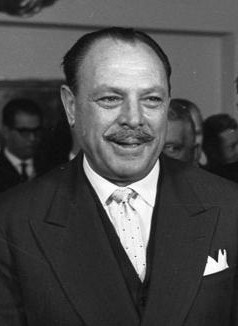
โมฮัมหมัด อัยยุบข่าน

จอมพล โมฮัมหมัด อัยยุบข่าน (Mohammad Ayub Khan; ) เป็นผู้นำทางทหารและการเมืองในปากีสถาน เขาทำรัฐประหารยึดอำนาจรัฐในเดือนตุลาคม พ.ศ. 2501 และขึ้นเป็นประธานาธิบดีของปากีสถาน ระหว่าง พ.ศ. 2501 – 2512 จนเกิดการประท้วงใน พ.ศ. 2512 จึงลาออกจากตำแหน่ง
== ประวัติ ==
ข่านเกิดเมื่อ 14 พฤษภาคม พ.ศ. 2450 ในตำบลฮาซาราห่างจากราวัลปินดีไปราว 80 กม. บรรพบุรุษของเขาอพยพมาจากอัฟกานิสถาน เขาเริ่มศึกษาศาสนาอิสลามในมัสยิด จากนั้น เข้าศึกษาที่มหาวิทยาลัยอะลีการ์ 2 ปี แล้วจึงสมัครเรียนในโรงเรียนนายร้อบแซนเฮิร์ส จนได้เข้าศึกษาใน พ.ศ. 2469 และเข้ารับราชการในกองทหารอังกฤษในอินเดียเมื่อ พ.ศ. 2471 เขาได้เข้าร่วมรบในสงครามโลกครั้งที่สอง ในสมรภูมิที่พม่า หลังจากที่อินเดียและปากีสถานได้รับเอกราช ข่านได้รับราชการต่อในกองทัพบกปากีสถาน และได้เป็นนายพลผู้บัญชาการในปากีสถานตะวันออก ระหว่าง พ.ศ. 2491 – 2492 และได้เป็นผู้บัญชาการทหารบกแห่งปากีสถานใน พ.ศ. 2494
การเสียชีวิตของจินนาห์และลียากัต อาลี ข่านในเวลาใกล้เคียงกันทำให้เกิดปัญหาการเมืองในปากีสถานโดยเฉพาะการร่างรัฐธรรมนูญ จนมีการประกาศใช้ใน พ.ศ. 2499 แต่ก็มีปัญหาช่องว่างมากมาย เมื่อประธานาธิบดีอิสกันเดอร์ มีร์ซา ได้ประกาศยกเลิกรัฐธรรมนูญและประกาศใช้กฎอัยการศึกใน พ.ศ. 2501 ข่านจึงทำรัฐประหาร ในวันที่ 28 ตุลาคมปลดมีร์ซาออกจากตำแหน่ง
ข่านได้เริ่มนำประเทศเข้าสู่การปกครองระบอบประชาธิปไตย และจัดให้มีการเลือกตั้งทั่วประเทศเมื่อ พ.ศ. 2502 และเลือกตั้งประธานาธิบดีใน พ.ศ. 2503 ซึ่งข่านชนะการเลือกตั้งได้เป็นประธานาธิบดี และได้มีการแก้ไขรัฐธรรมนูญใน พ.ศ. 2505 และประกาศยกเลิกกฎอัยการศึกที่ใช้มาตั้งแต่ พ.ศ. 2501 การปกครองของข่านซึ่งประธานาธิบดีมีอำนาจค่อนข้างมากได้เน้นการปฏิรูปประเทศ ส่วนการเมืองระหว่างประเทศได้เป็นพันธมิตรกับสหรัฐ เข้าเป็นสมาชิกซีโต้ เมื่อเกิดปัญหาความขัดแย้งเกี่ยวกับดินแดนแคชเมียร์ในอินเดียทำให้เขาเลือกเป็นพันธมิตรกับจีน
การต่อต้านการปกครองของข่านเกิดขึ้นใน พ.ศ. 2511 เพราะเขาจับผู้นำฝ่ายค้านเข้าที่คุมขัง แต่เขาก็มีสุขภาพไม่ดีมาตั้งแต่เดือนมีนาคม พ.ศ. 2511 เขาได้ดำรงตำแหน่งประธานาธิบดีมาจนถึงเดือนมีนาคม พ.ศ. 2512 แล้วจึงลาออกให้นายพลยะห์ยาข่านขึ้นมาเป็นประธานาธิบดีแทน เขาถึงแก่อสัญกรรมใน พ.ศ. 2517 รวมอายุได้ 67 ปี
== อ้างอิง ==
* ศรีสุรางค์ พูลทรัพย์. จอมพลโมฮัมหมัด อัยยุบข่าน ใน สารานุกรมประวัติศาสตร์สากลสมัยใหม่: เอเชีย เล่ม 1 อักษร A-B ฉบับราชบัณฑิตยสถาน. กทม.ราชบัณฑิตยสถาน. 2539. หน้า 319 – 322
หมวดหมู่:ทหารบกชาวปากีสถาน
หมวดหมู่:ประธานาธิบดีปากีสถาน
หมวดหมู่:ผู้ได้รับเครื่องราชอิสริยาภรณ์ ส.ร.
หมวดหมู่:บุคคลจากแคว้นแคบาร์ปัคตูนควา